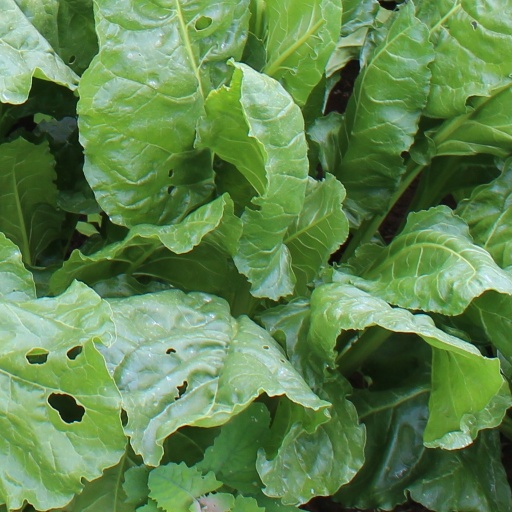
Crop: sugar beet